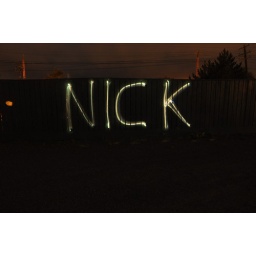
A long Exposure done with me writing my name against a fence at a ball field